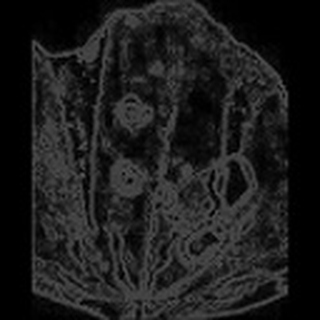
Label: cotton_target_spot